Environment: real
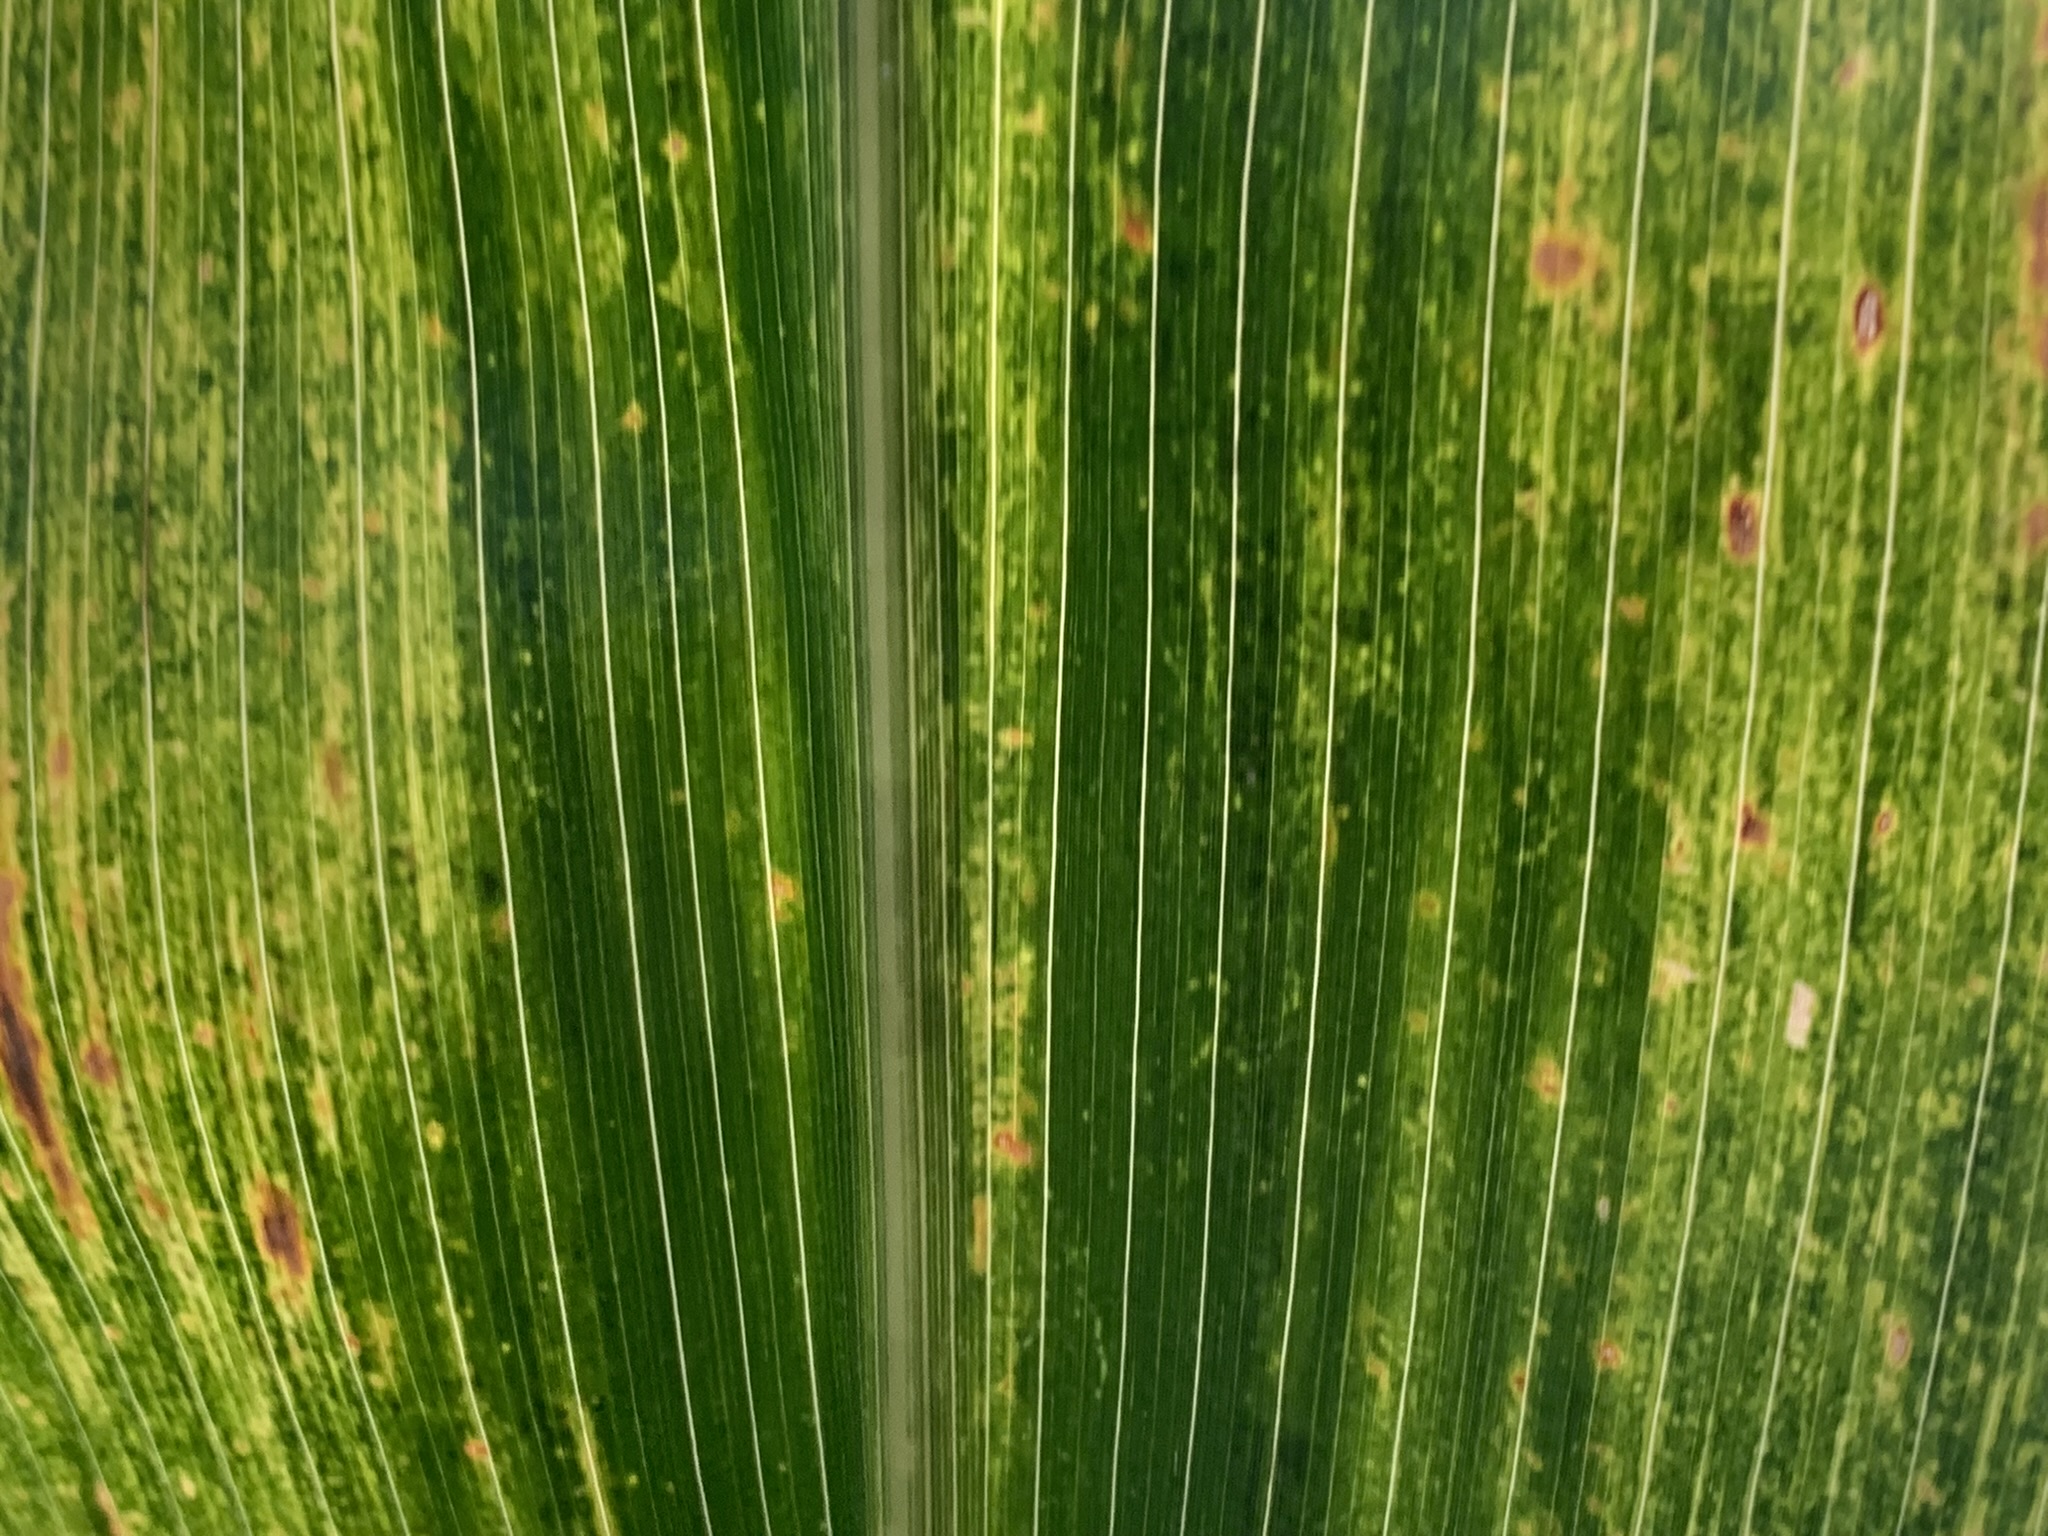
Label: lethal_necrosis